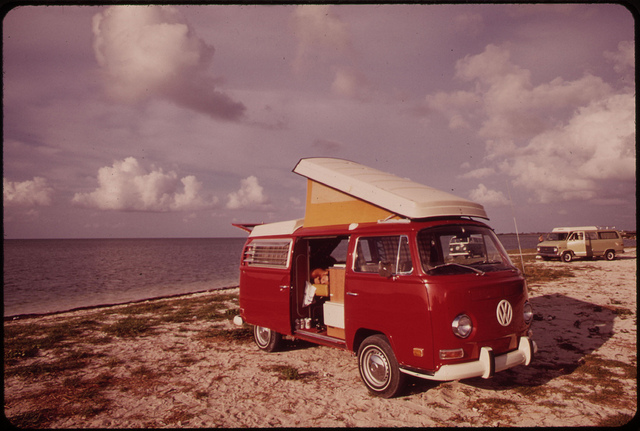
The VW micro bus is parked on the beach.